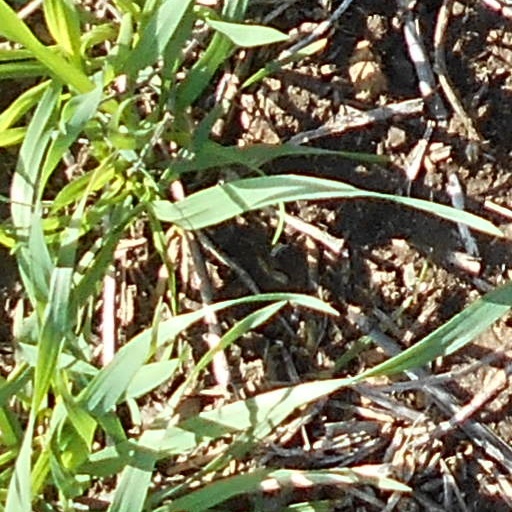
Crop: wheat